Plate girder bridge

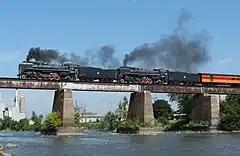
Multispan Plate girder bridge: deck type on concrete piers.

Multispan plate-girder bridges may be an economical way to span gaps longer than can be spanned by a single girder. Spacing of piers between the abutments is dependent on the capacity of the selected plate girders. Separate plate girder bridges span between each pair of abutments in order to allow for expansion joints between the spans. Concrete is commonly used for low piers, while steel trestle work may be used for high bridges.